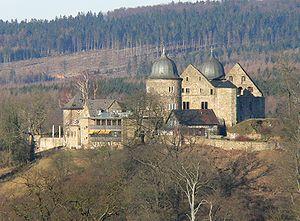
Le château de Sababurg est un château fort allemand situé dans la forêt de Reinhard, forêt ancienne abritant encore quelques très vieux arbres à proximité de Cassel, dans le nord de la Hesse.